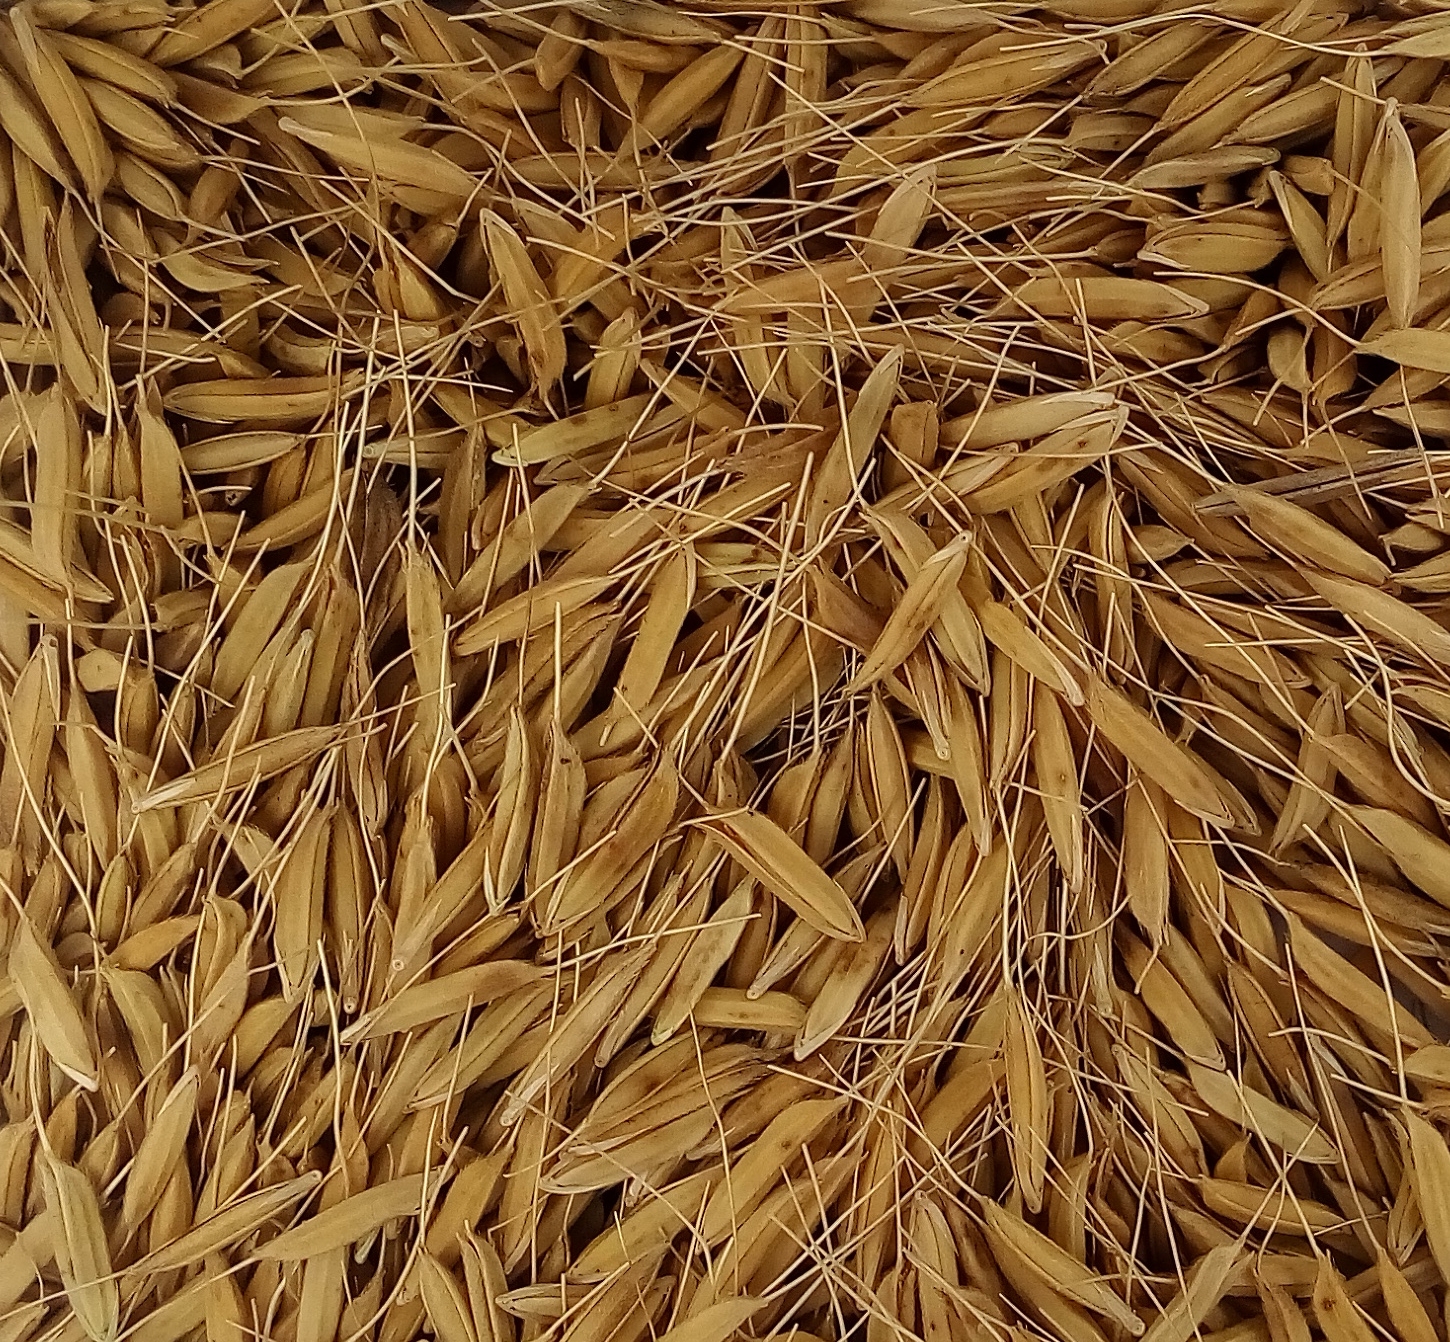
Rice seed variety: PB_6